KTLR

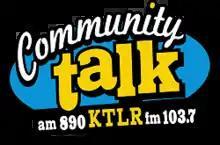
Previous logo

As of May 2024, KTLR dropped most of its talk programs with the shut down of Genesis Communications Network and switched to Salem Radio Network's "Today's Worship Music" national satellite feed. Weekends still feature brokered programming (mostly Religious) in English and Spanish while providing "Today's Worship Music" during off hours.